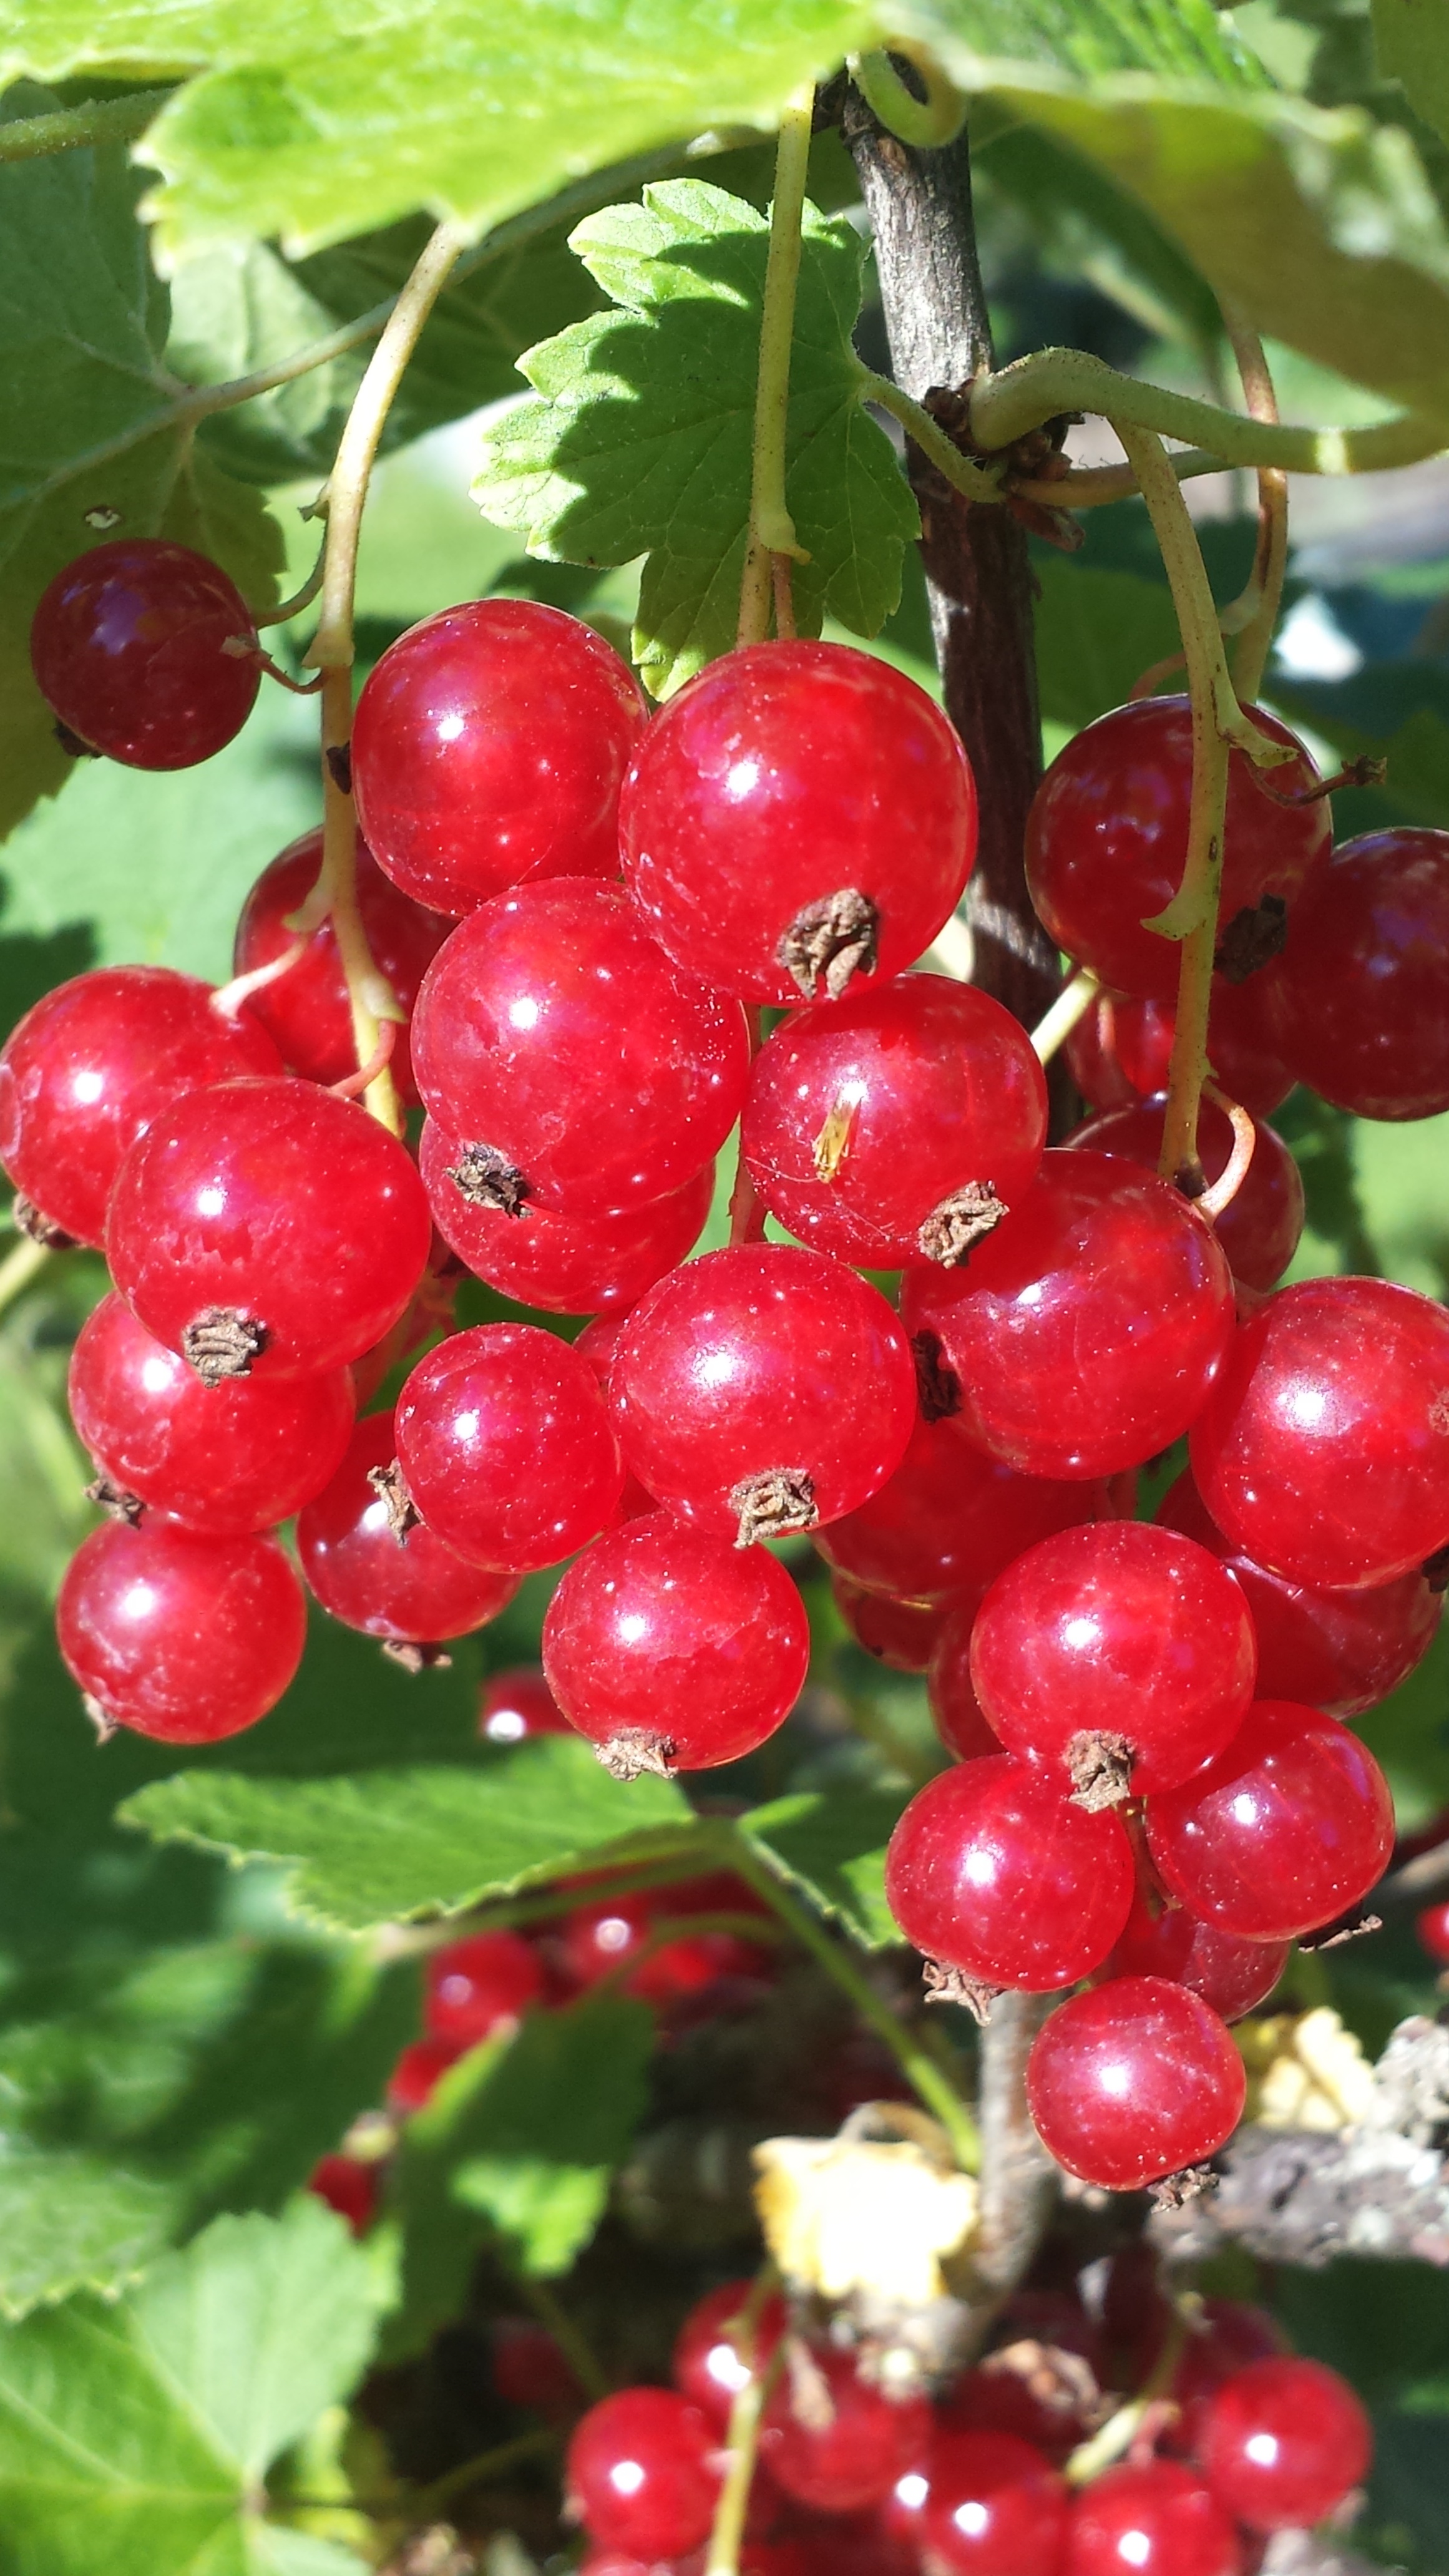
plant, fruit, berry, flower, summer, bush, food, red, produce, shrub, cherry, flowering plant, acerola, malpighia, currant, red currant, lingonberry, land plant, zante currant, chinese hawthorn, schisandra